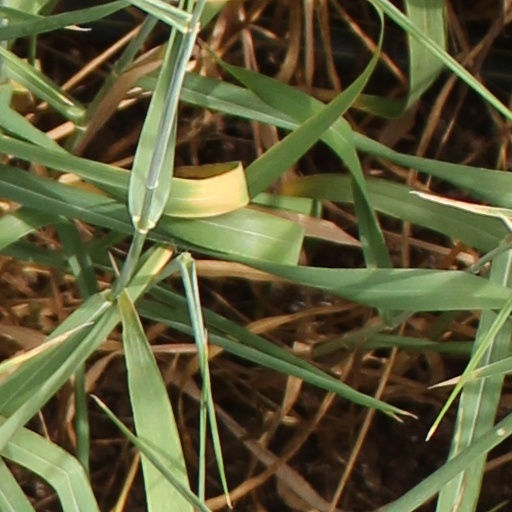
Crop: wheat